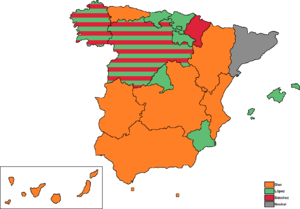
Le 39ᵉ congrès fédéral du Parti socialiste ouvrier espagnol s'est déroulé à Madrid entre les 16 et 18 juin 2017.